Puttige Matha

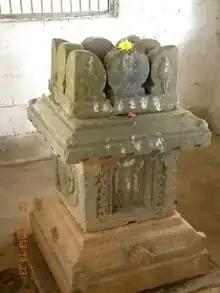
Rajendra Yati Vrindavana

He renovated Ananteshvara temple in Udupi. He had many sanyasi shishyaru like Yogindra teertharu of puthige mutt, Vidyadheesha teertharu of Krishnapura mutt, Rajendra yatigalu, etc.